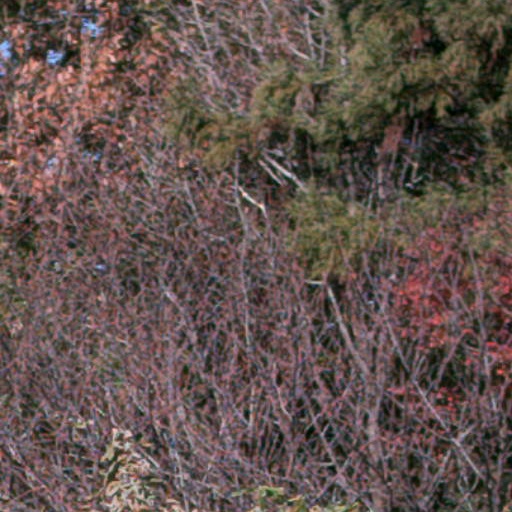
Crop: cassava